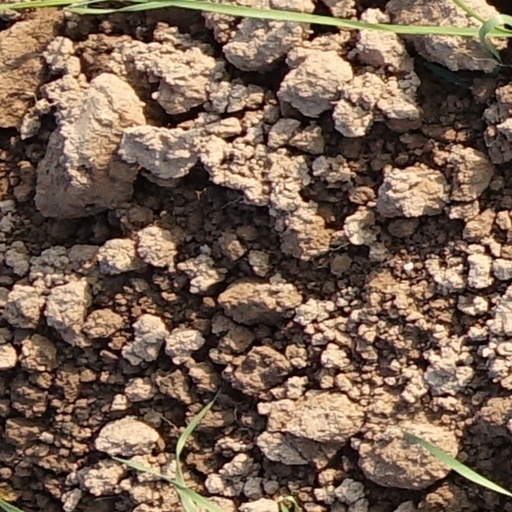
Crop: wheat